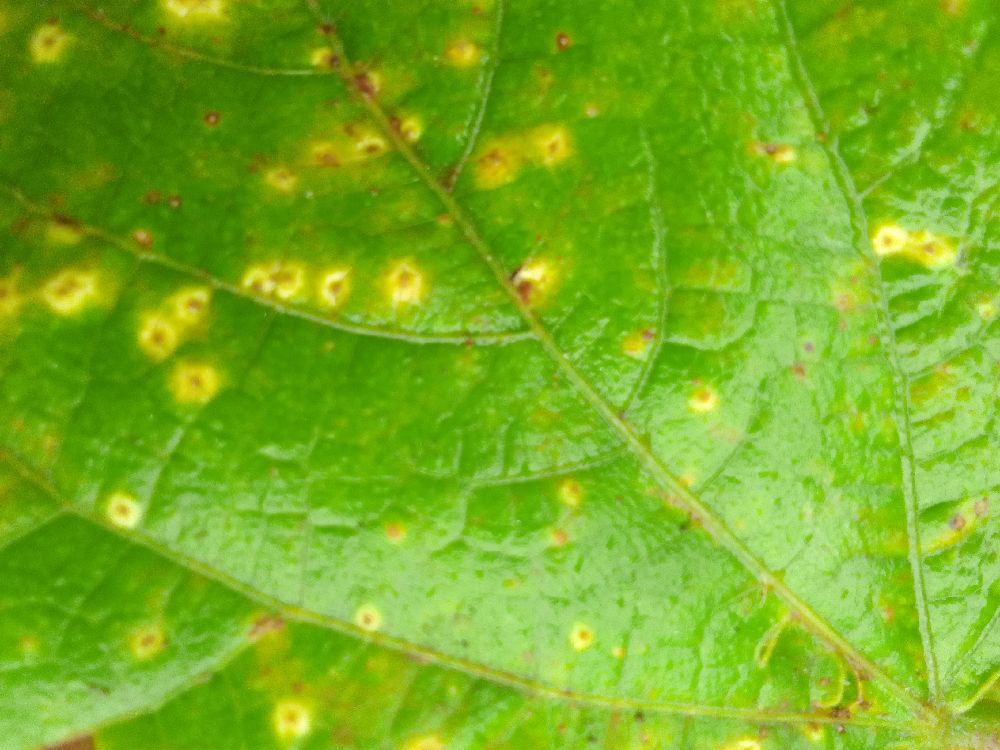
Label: rust